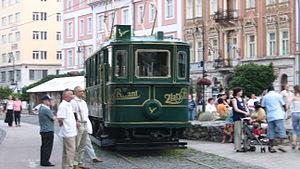
Le réseau de tramway de Košice est exploité par l'entreprise publique Dopravný podnik mesta Košice, il a une longueur de 33,7 km pour 48 arrêts.